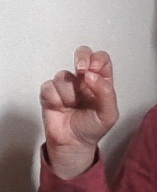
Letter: gaaf